Louis Philippe II, Duke of Orléans

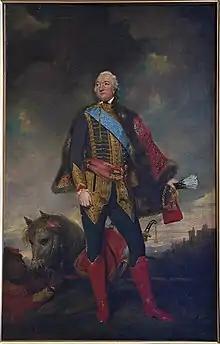
Louis Philippe d'Orléans, as Duke of Chartres, by Sir Joshua Reynolds, , Château de Chantilly

On 6 June 1769, Louis Philippe married Louise Marie Adélaïde de Bourbon at the chapel of the Palace of Versailles. She was the daughter of his cousin, Louis Jean Marie de Bourbon, Duke of Penthièvre, one of the richest men in France. Since it was certain that his wife would become the richest woman in France upon the death of her father, Louis Philippe was able to play a political role in court equal to that of his great-grandfather Philippe II, Duke of Orléans, who had been the Regent of France during the minority of Louis XV. Louise Marie Adélaïde brought to the already wealthy House of Orléans a considerable dowry of six million livres, an annual income of 240,000 livres (later increased to 400,000 livres), as well as lands, titles, residences and furniture.